Wetland

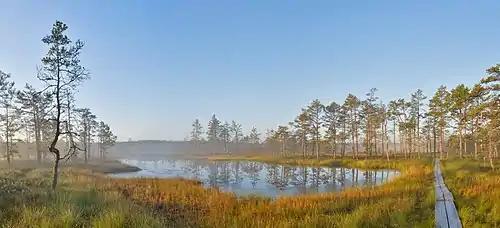
Sunrise at Viru Bog, Estonia

Wetlands can be tidal (inundated by tides) or non-tidal. The water in wetlands is either freshwater, brackish, saline, or alkaline. There are four main kinds of wetlands – marsh, swamp, bog, and fen (bogs and fens being types of peatlands or mires). Some experts also recognize wet meadows and aquatic ecosystems as additional wetland types. Sub-types include mangrove forests, carrs, pocosins, floodplains, peatlands, vernal pools, sinks, and many others.